Raymie Skilton

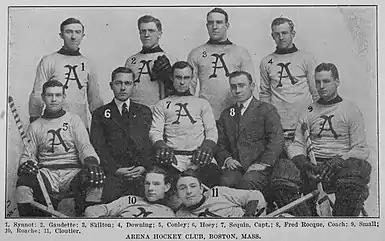
Boston Arenas in 1914–15. Skilton (3) is standing third from left in the top row.

Skilton was working as a munitions expert posted by the U.S. government in Montreal and offered the Wanderers $1 to play in the NHL. His lone game came on December 22, 1917, against the Montreal Canadiens. He continued to play amateur hockey in the Boston area after World War I.